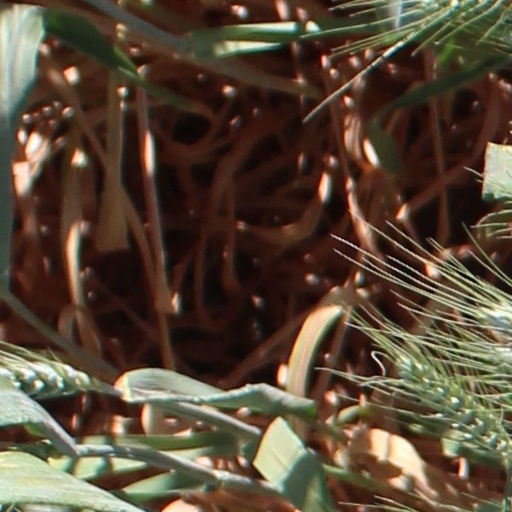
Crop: wheat